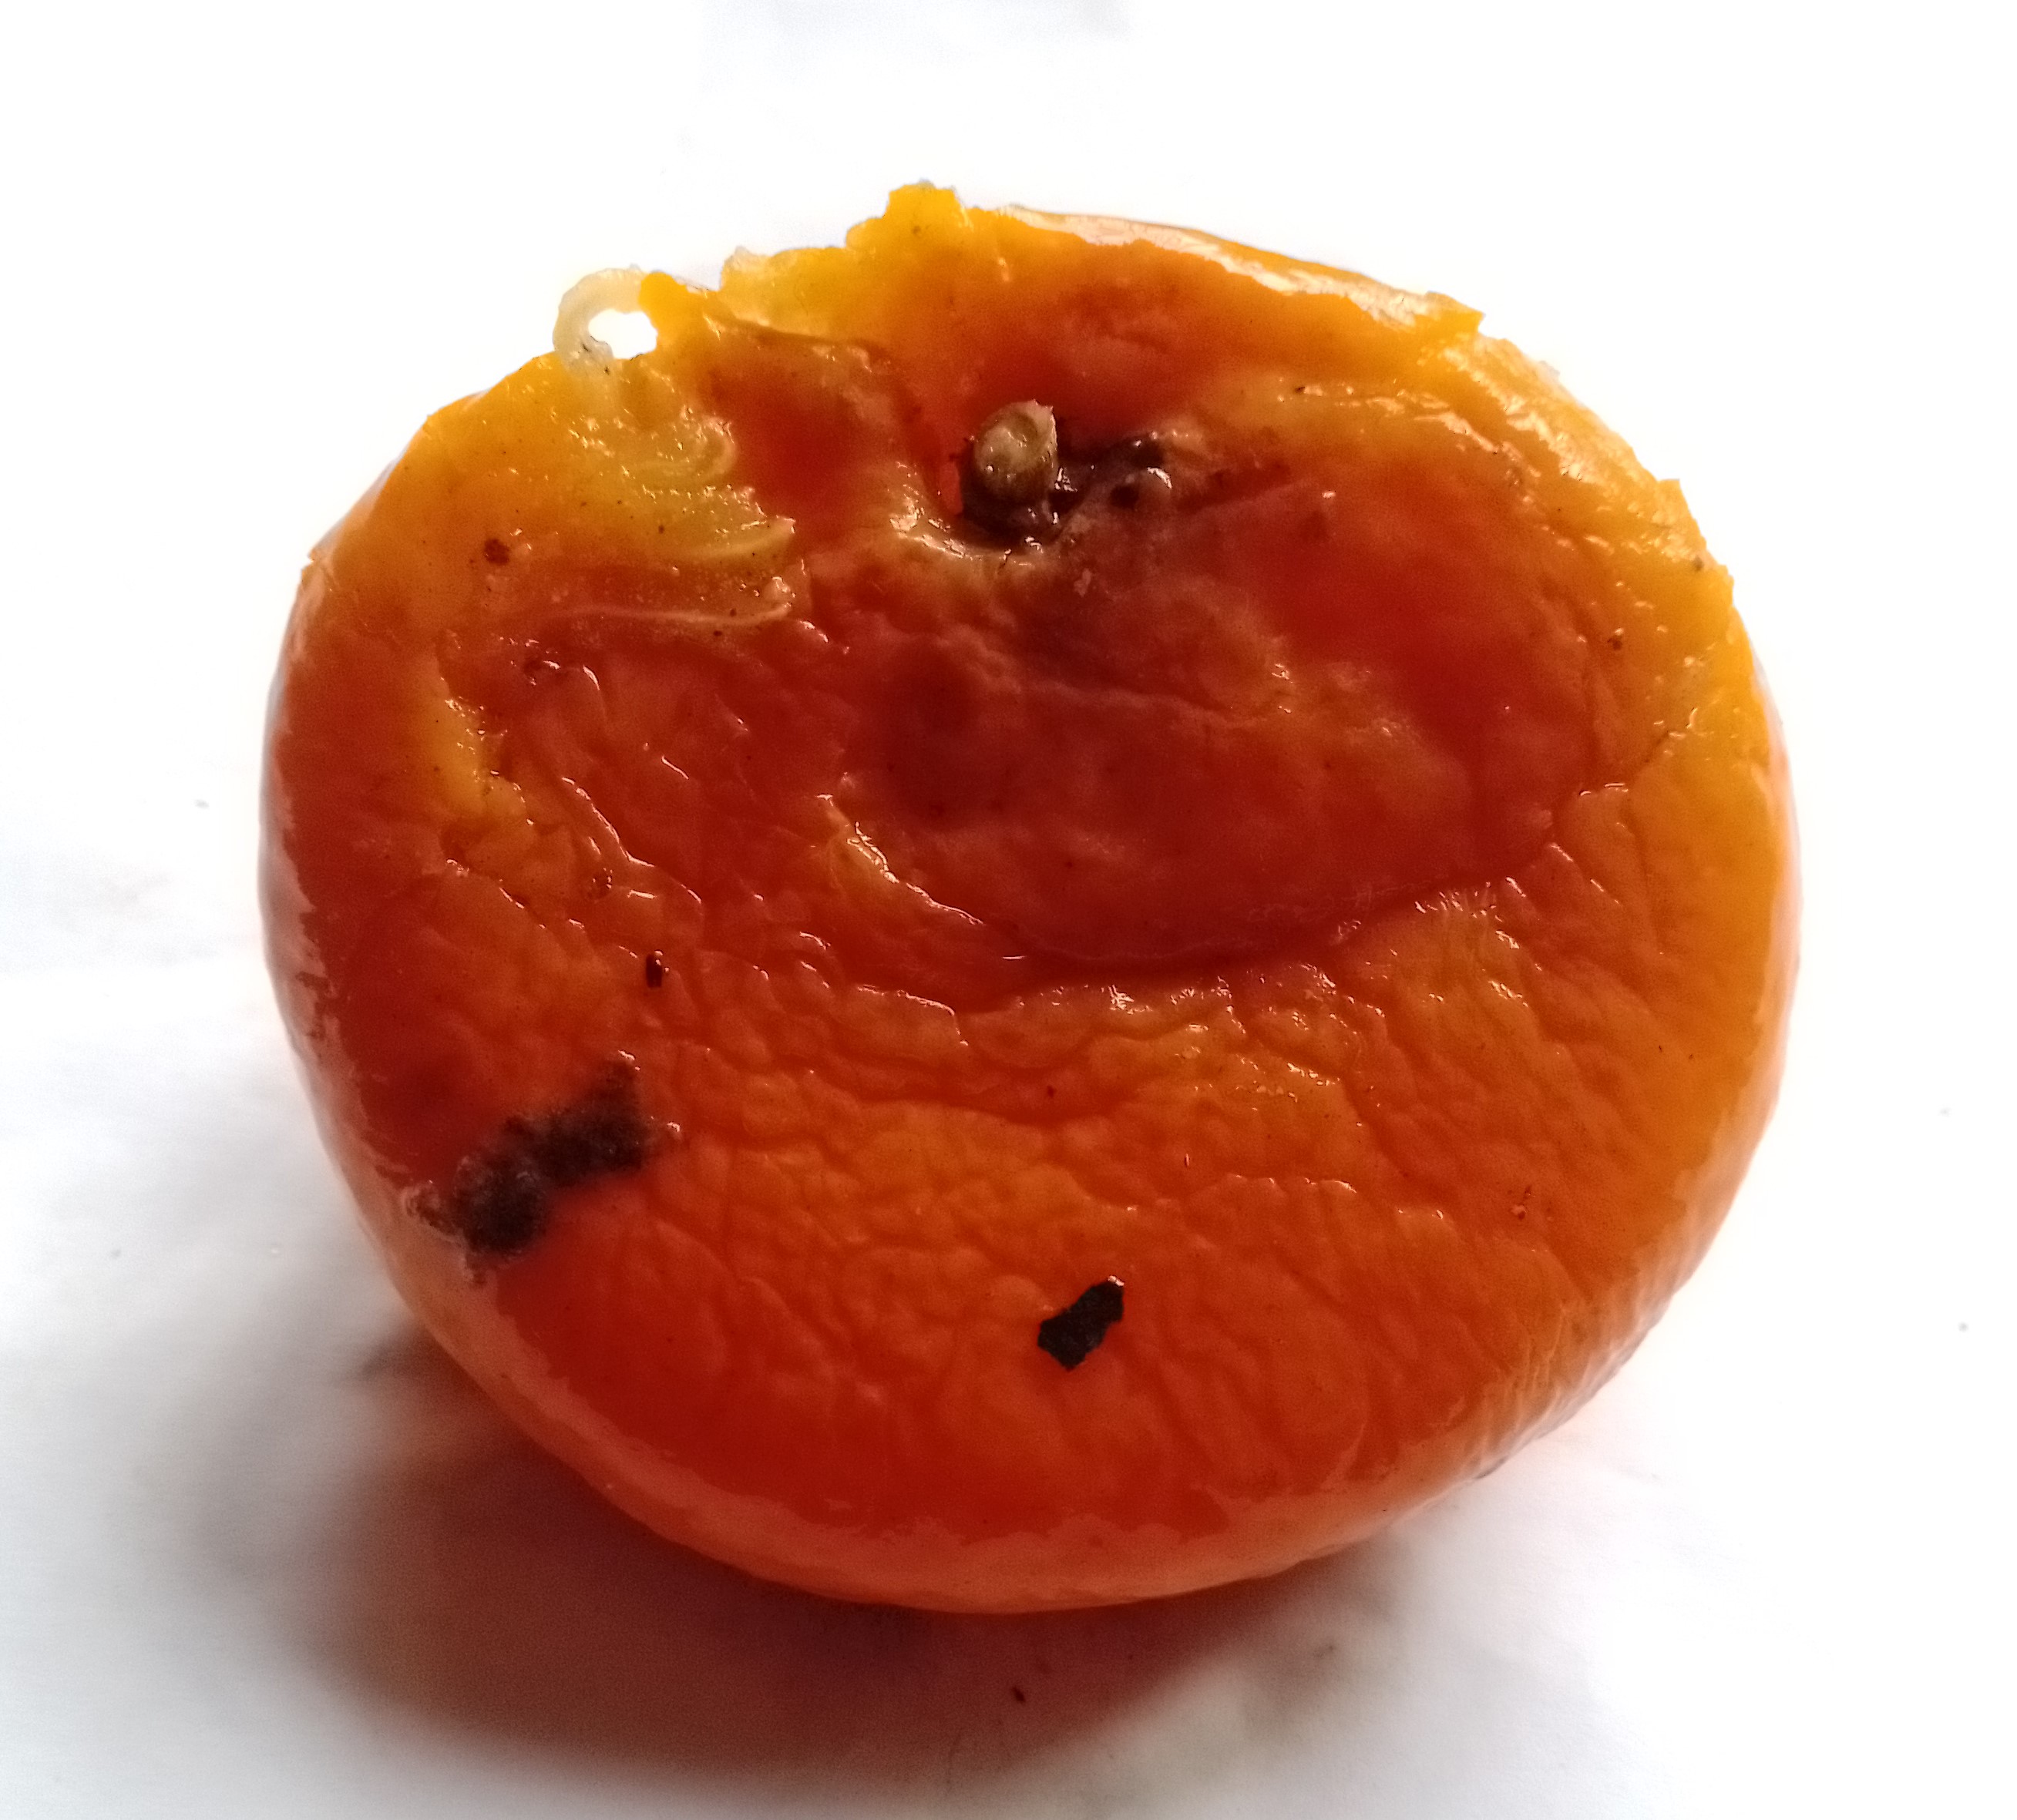
Fruit: orange
Condition: rotten